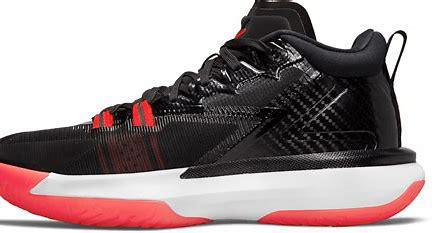
Brand: Jordan
Model: Zion 1